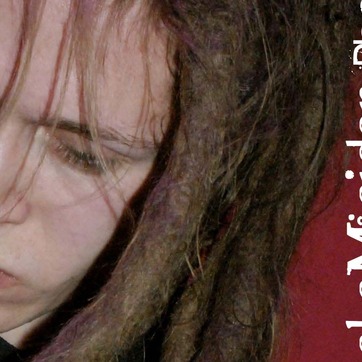
Material: hair